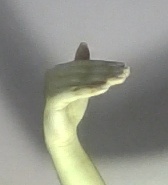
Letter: khaa